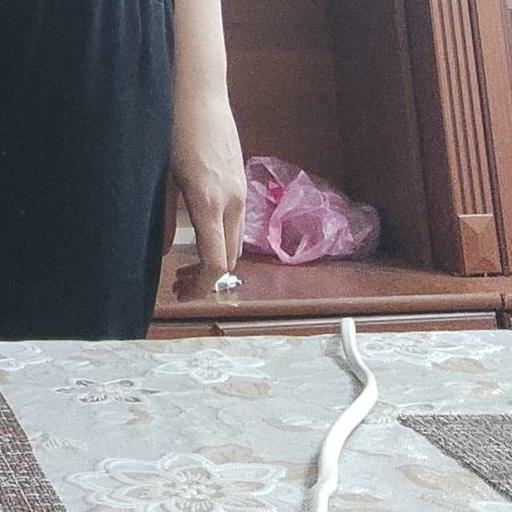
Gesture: no_gesture